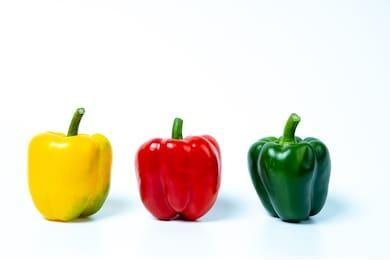
Label: capsicum